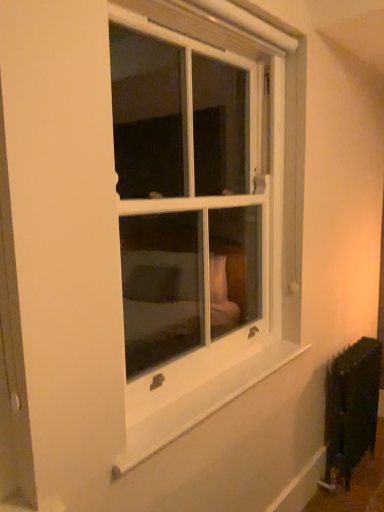
Question: Locate a point on the black matte radiator at lower right. Your answer should be formatted as a tuple, i.e. [(x, y)], where the tuple contains the x and y coordinates of a point satisfying the conditions above. The coordinates should be between 0 and 1, indicating the normalized pixel location of the point.
Answer: [(0.914, 0.797)]